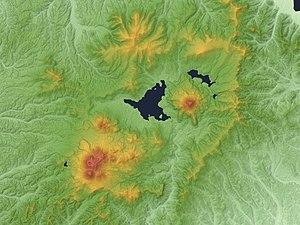
L'Akan est un ensemble volcanique du Japon comprenant plusieurs cônes et cratères groupés autour d'une caldeira. Il fait partie de la liste des 100 montagnes célèbres du Japon.